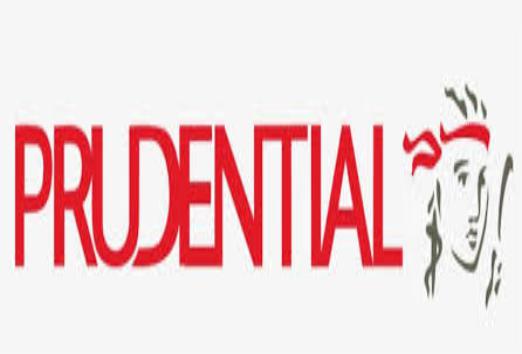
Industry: Others